Edmonton

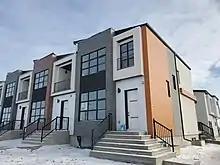
Row housing in Blatchford

Several transit-oriented developments (TOD) have begun to appear along the LRT line at Clareview, with future developments planned at Belvedere (part of the Old Town Fort Road Redevelopment Project). Another TOD, Century Park, is being constructed at the site of what was once Heritage Mall, at the southern end of the LRT line. Century Park will eventually house up to 5,000 residents.